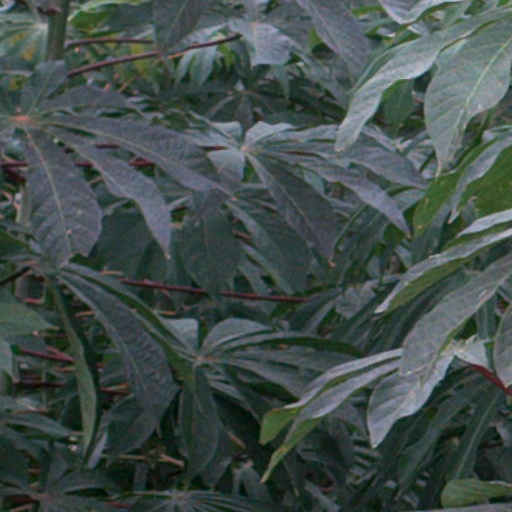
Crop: cassava